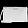
Label: Bag